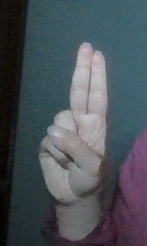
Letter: taa